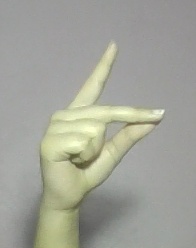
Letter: ta